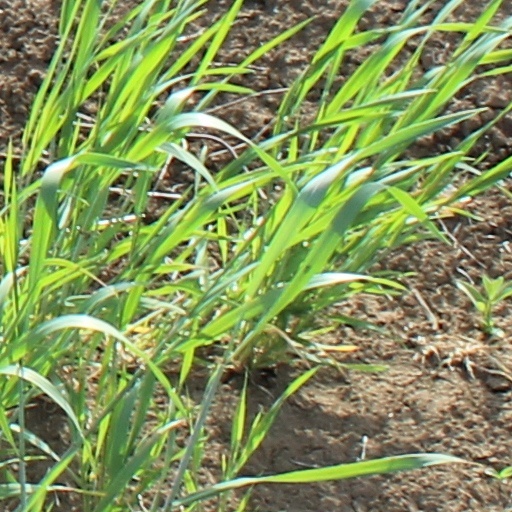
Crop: wheat